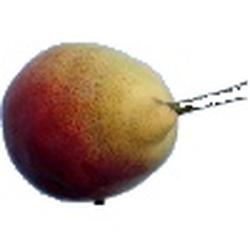
Label: Pear